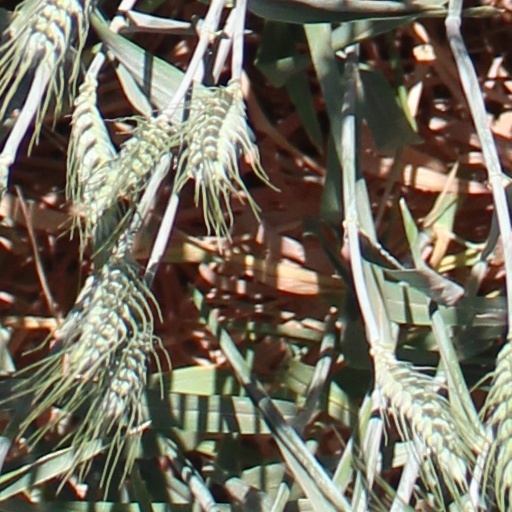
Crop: wheat